Tee

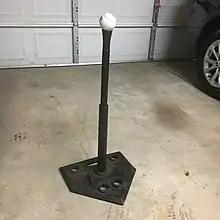
A baseball hitting tee

While a tee for baseball is very similar to a tee in tee-ball, the uses for the tee may differ. In baseball, a tee is used as a training device. This allows the hitter to simulate a pitch that will be thrown in many different locations. Using a tee, the hitter can set up a pitch that may be thrown inside, down the middle, and outside as well as high and low. Unlike tee-ball, where the ball is sitting on the tee, in baseball the pitch is being thrown by another player, resulting in the ball crossing the plate in several different areas. As a batter, using a tee as a training aid will help the hitter perfect his swing no matter where the pitch is thrown. A tee may also be used for batting drills. Drills are used to strengthen the players hitting motion and to get them used to hitting baseballs in different locations.